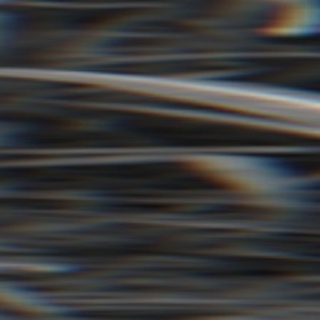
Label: sugarcane_bacterial_blight